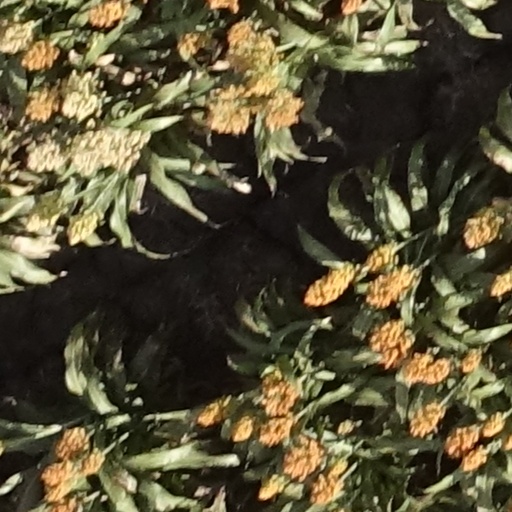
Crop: sorghum